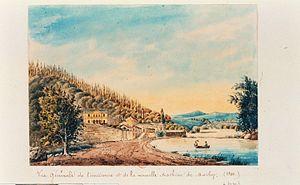
La machine de Marly à Bougival est un gigantesque dispositif de pompage des eaux de la Seine destiné à l’alimentation hydraulique des jardins du château de Marly et du parc de Versailles. Construite entre 1681 et 1682, sous le règne de Louis XIV par le maître charpentier et mécanicien liégeois Rennequin Sualem, d'après le projet d’Arnold de Ville, elle s'inspirait des machines d'exhaure des mines de Liège et du Harz, ce qui en faisait l'une des machines les plus complexes de son temps. Elle fonctionna 133 ans, mais ne parvint jamais longtemps à fournir le débit attendu, et fut remplacée, en 1817, par plusieurs pompes successives plus performantes, jusqu'à des électro-pompes en 1968.